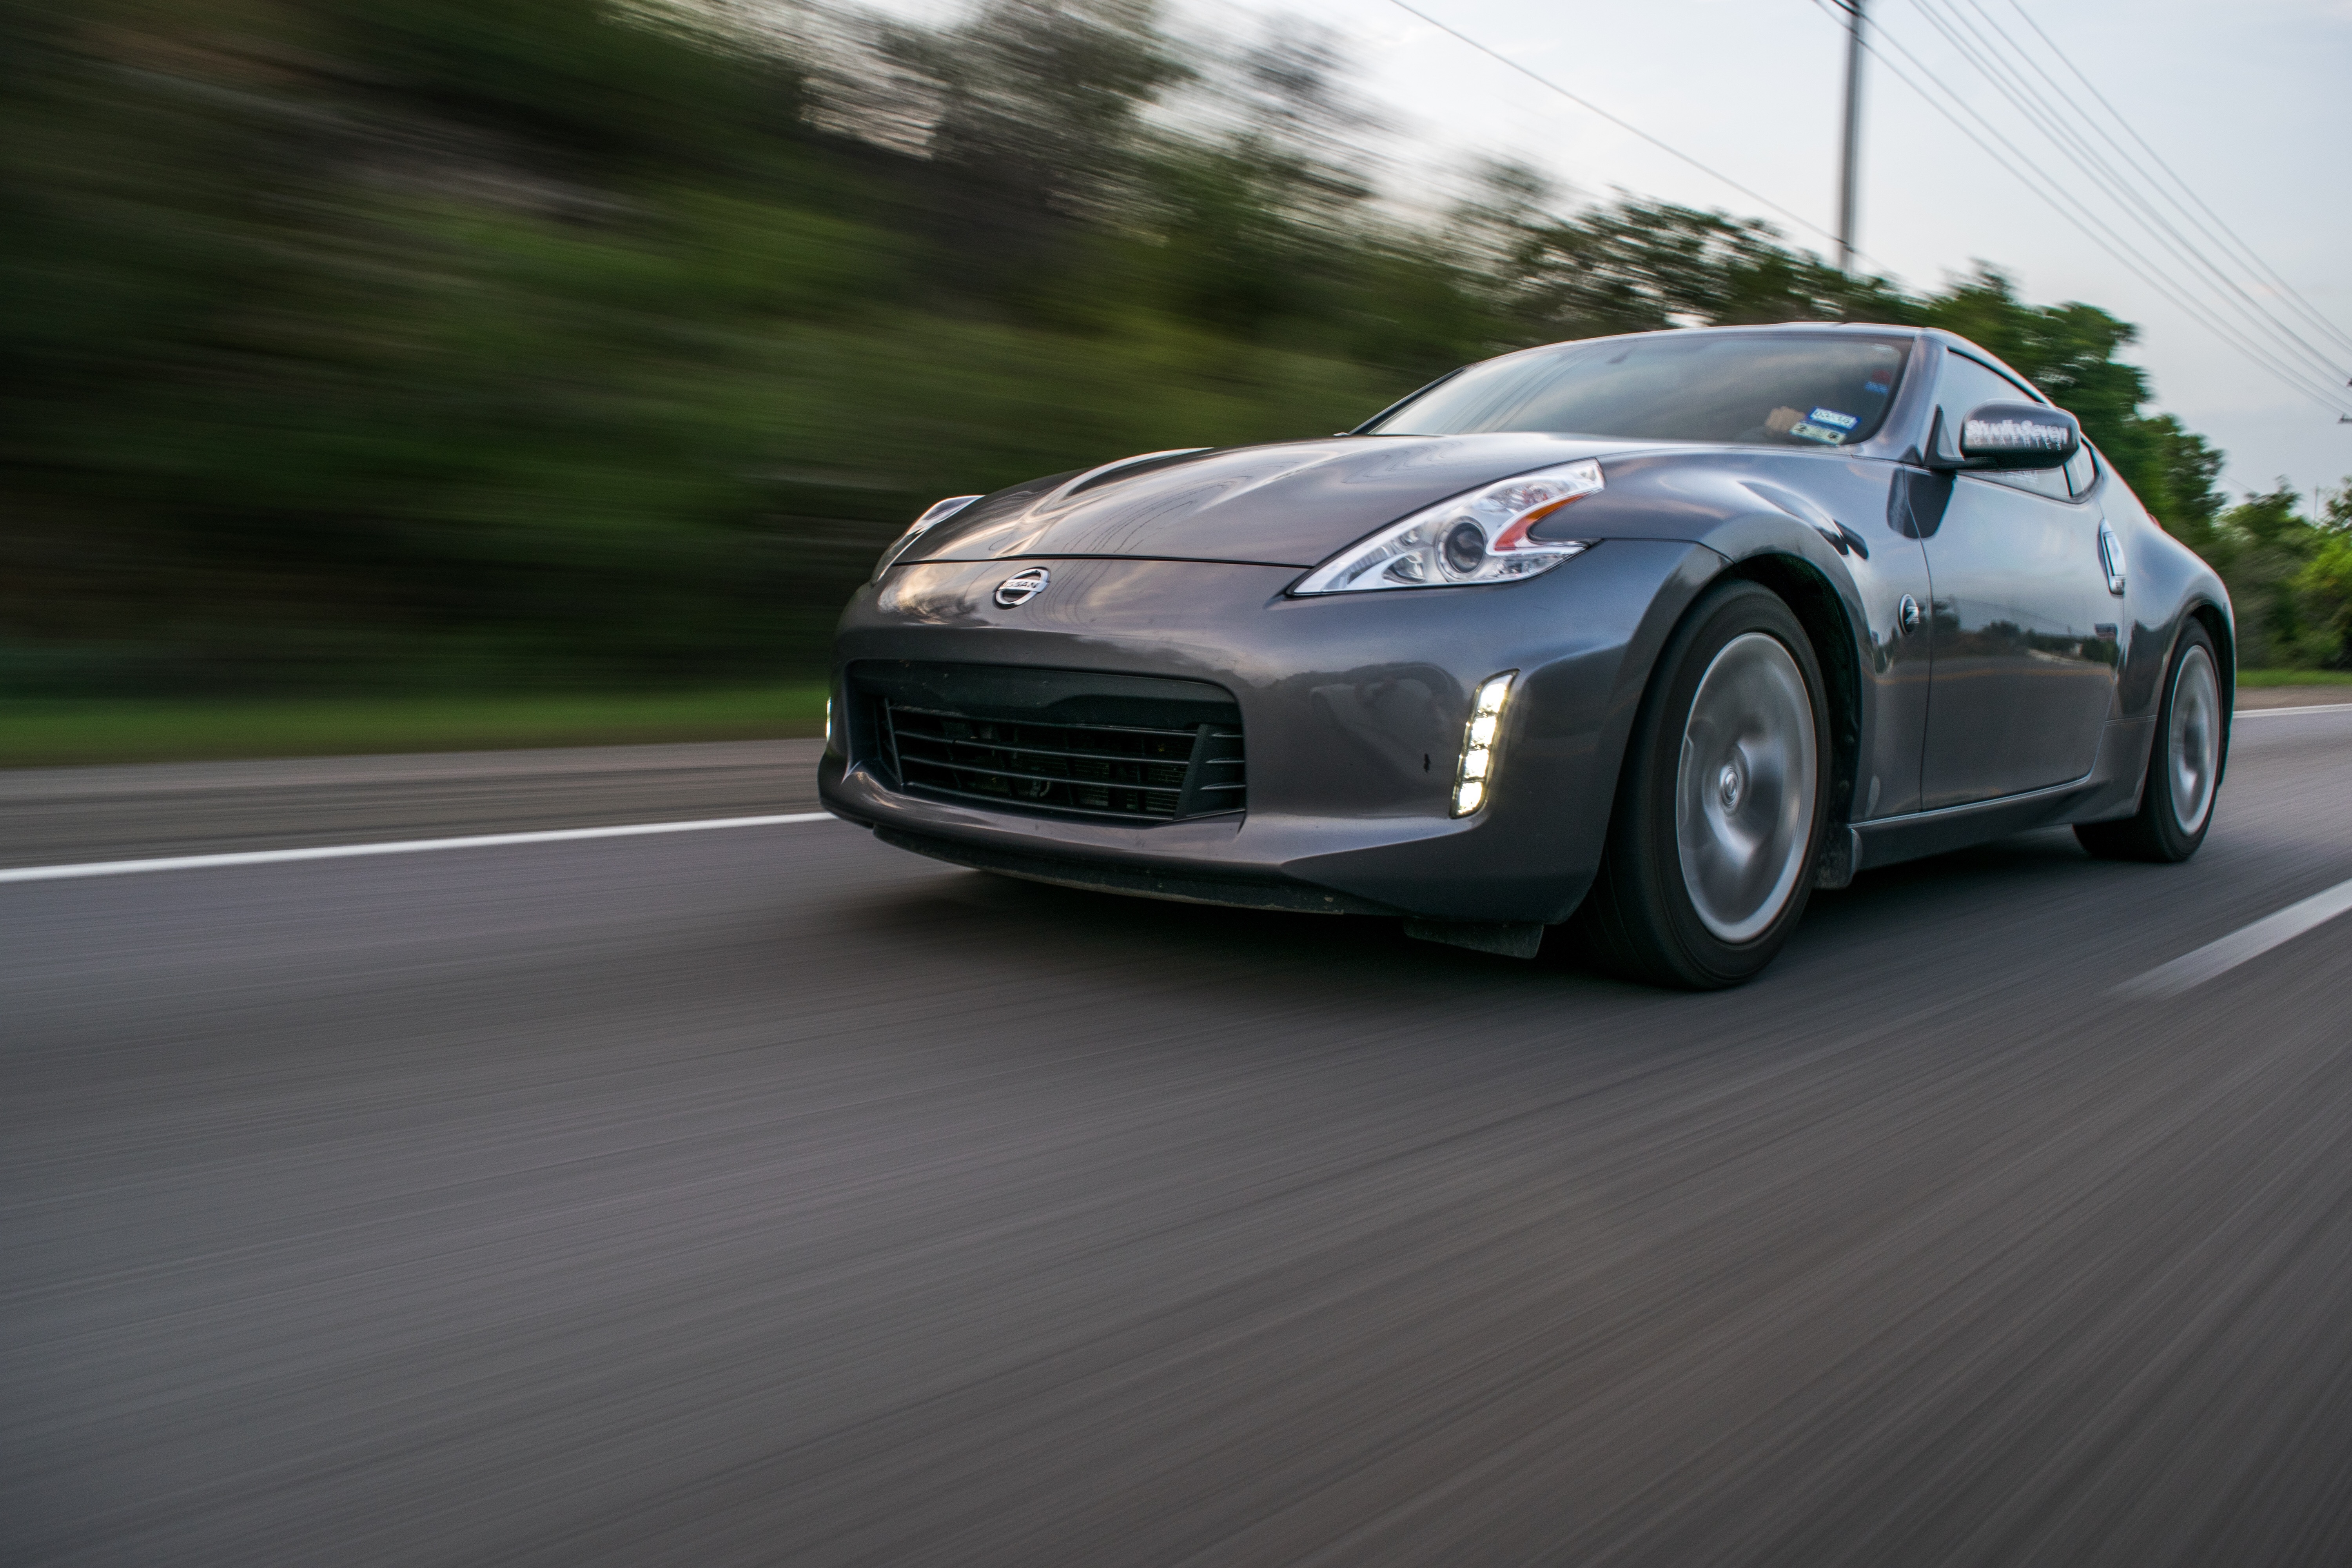
car, wheel, vehicle, sports car, bumper, supercar, nissan, land vehicle, automobile make, automotive exterior, automotive design, luxury vehicle, performance car, nissan 370z